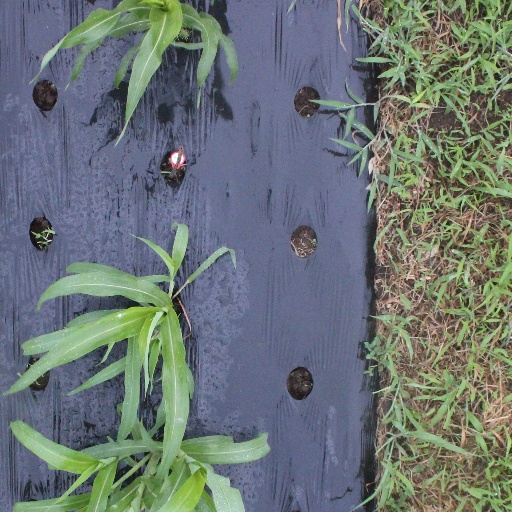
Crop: sorghum